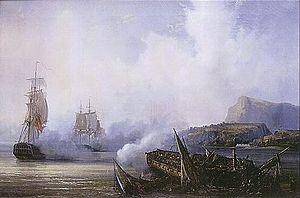
Jean-Marthe-Adrien Lhermitte ou L'Hermitte, dit le Brave, né le 29 septembre 1766 à Coutances et mort le 28 août 1826 à Plessis-Picquet près de Paris) est un contre-amiral français.